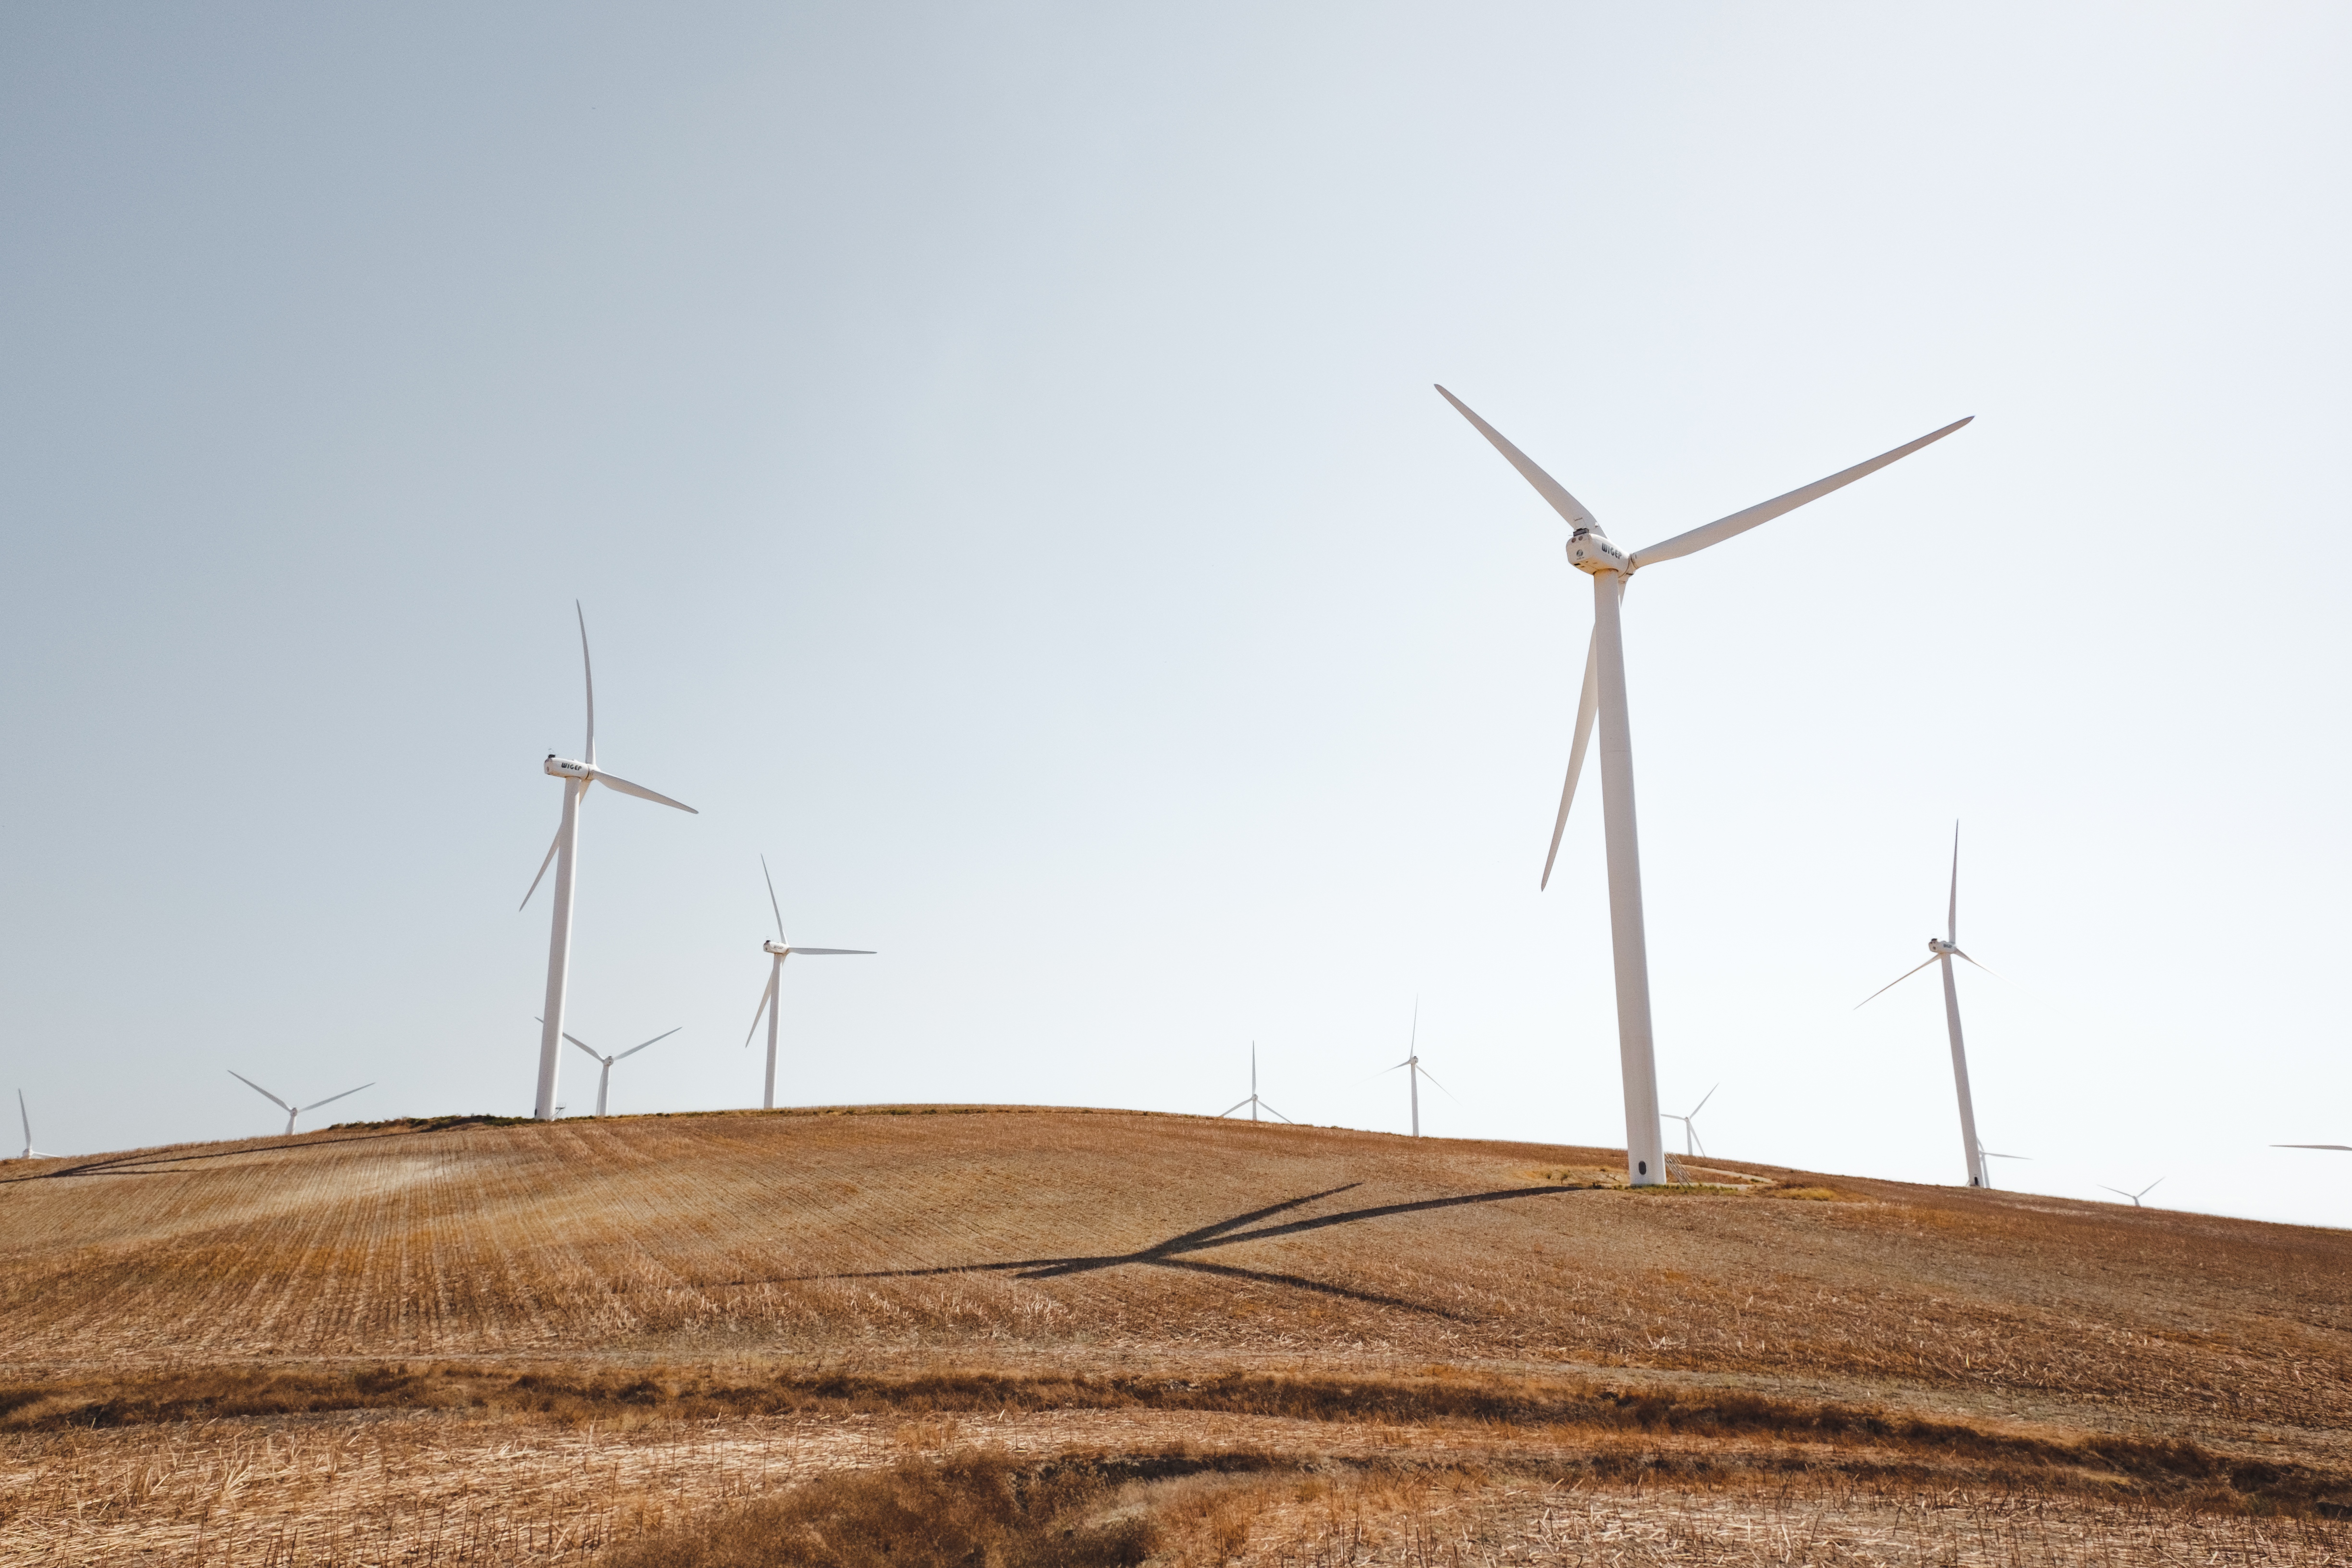
wind turbine, wind farm, windmill, wind, sky, atmospheric phenomenon, field, grass family, machine, rural area, ecoregion, grassland, turbine, public utility, hill, prairie, land lot, plant, plain